Unfaithful (song)

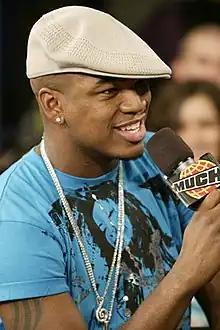
A man holds a microphone while he stands in front of a crowd. He smiles and wears a blue T-shirt with a dark stamping of man on it, and a light brown beret.

After moving to the US, Rihanna signed a contract with Def Jam Recordings, and released her debut album "Music of the Sun" (2005). The album was inspired by Caribbean music, including soca, dancehall, and reggae, and incorporates dance-pop and R&B. In an interview for MTV, Rihanna said that when she had arrived in the US, she had been exposed to different types of music that she had never heard before, including rock music, which she incorporated into her second studio album, "A Girl like Me" (2006).